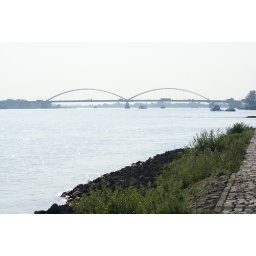
The bridge over the river Merwede in Gorinchem